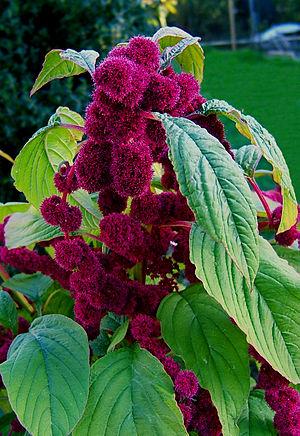
Amarante queue de renard, amarante caudée Lietuvių: Uodeguotasis burnotis